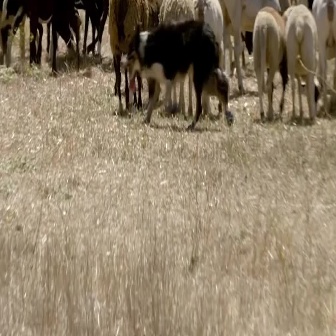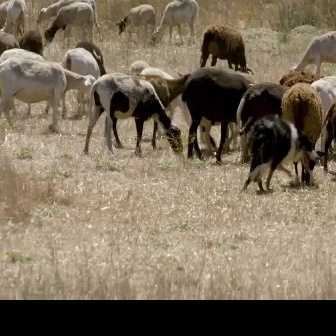
  Please identify the target specified by the bounding box [121,18,233,130] in the first image and locate it in the second image. Return the coordinates in [x_min,y_min,x_max,y_max] format.
Answer: [237,112,320,195]